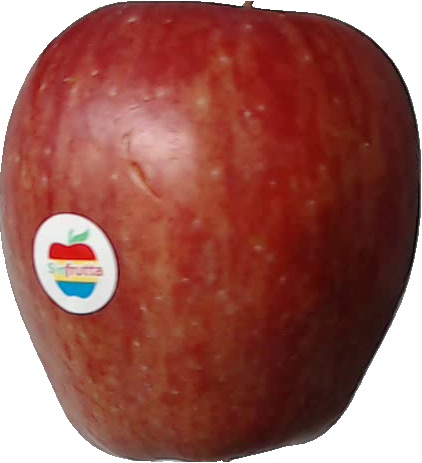
Label: apple_red_1